National Iwi Chairs Forum

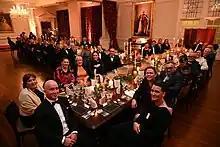
Iwi leaders and the governor-general, Dame Cindy Kiro, and vice-regal consort, Richard Davies, at the 2023 Matariki dinner at Government House, Wellington, on 14 July 2023

The National Iwi Chairs Forum is an entity founded in 2005 made up of the chairpersons of 71 iwi groups in New Zealand, facilitating the sharing of information among iwi leaders. The Forum holds meetings four times a year at different marae throughout the country and brings together Māori leaders around strategic topics.